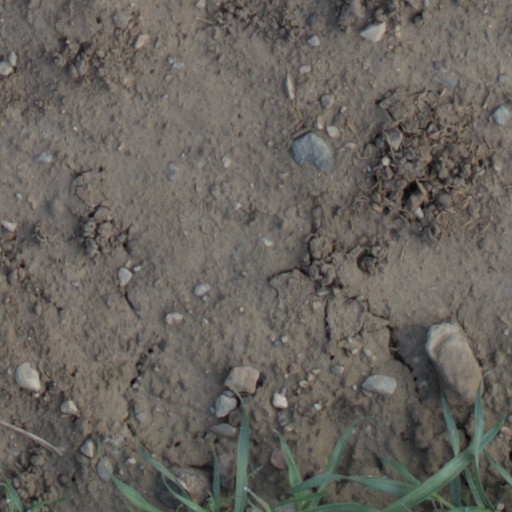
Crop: wheat